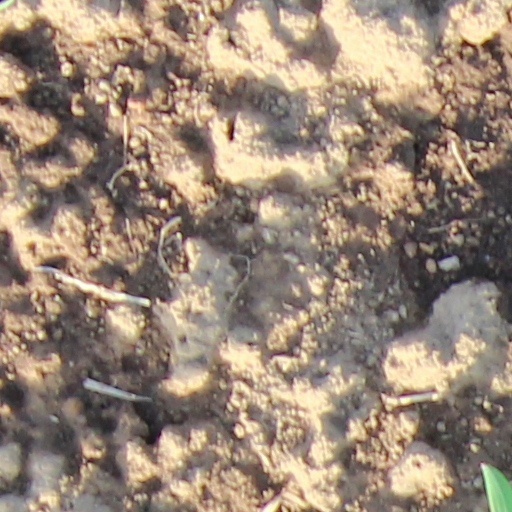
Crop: wheat